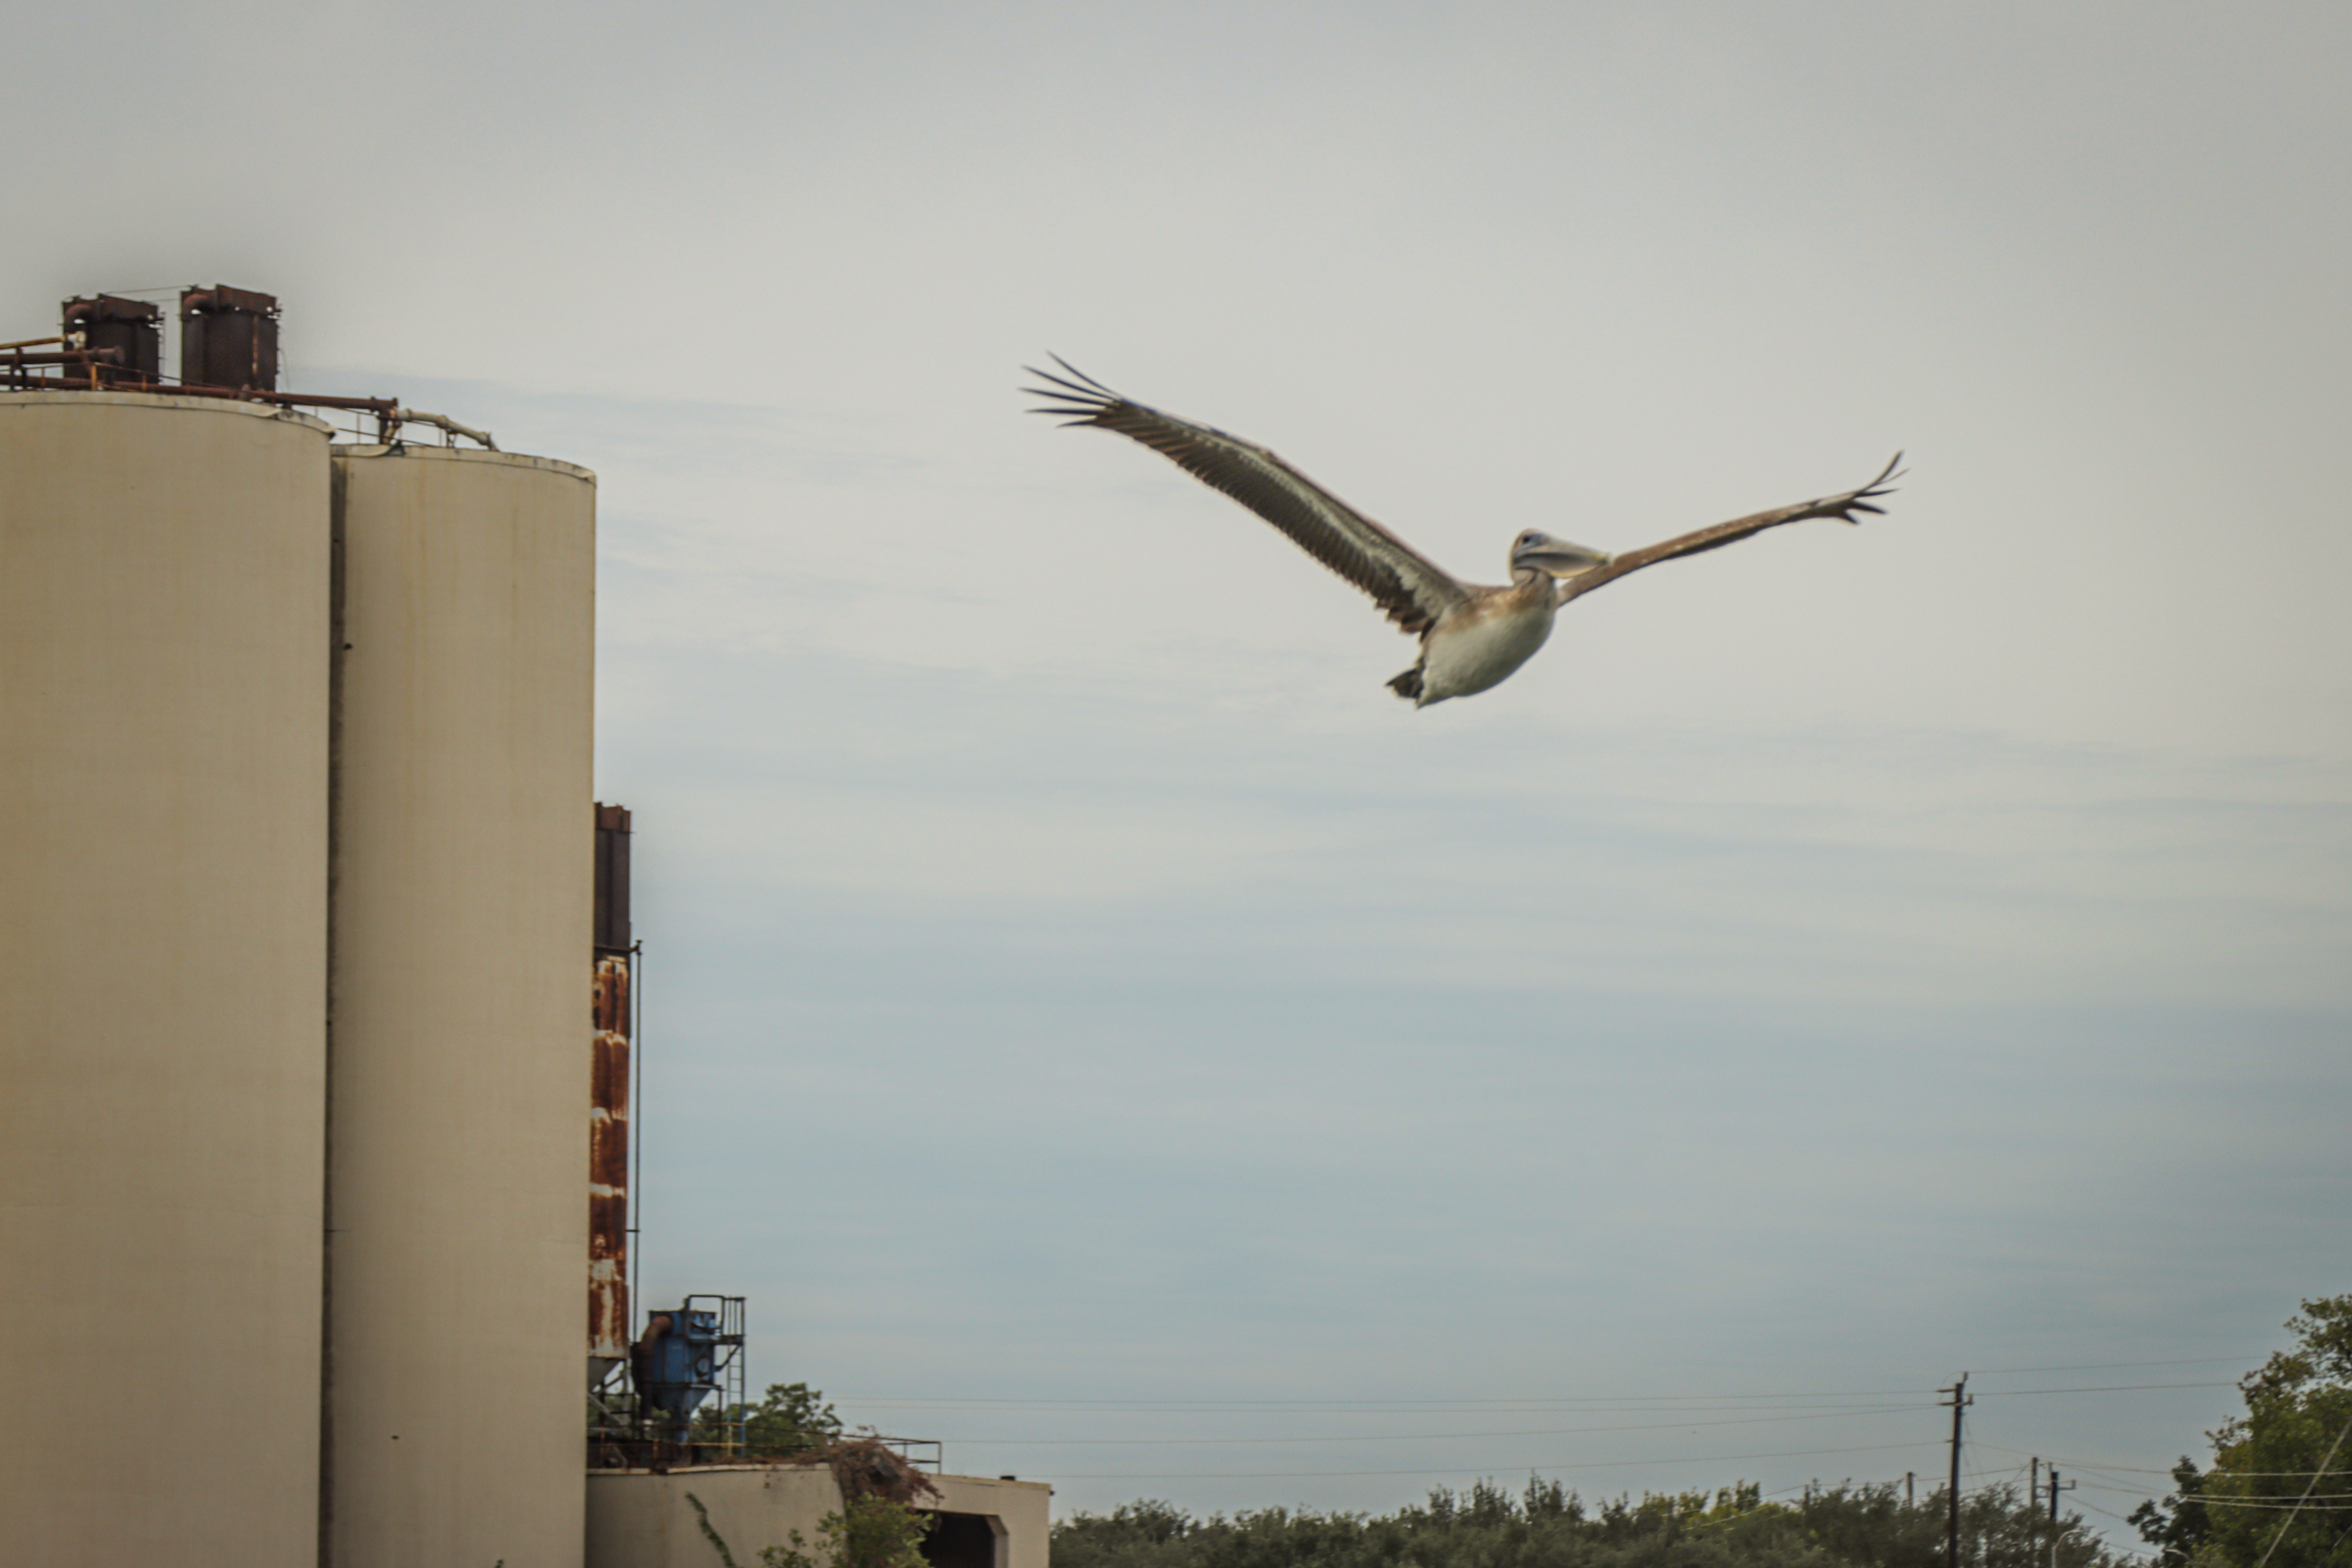
pelican, bird, sky, clouds, outdoors, cloud, beak, building, falcon, wing, seabird, plant, gull, feather, wildlife, charadriiformes, flight, eagle, tree, balance, falconiformes, accipitriformes, bird migration, landscape, animal migration, lari